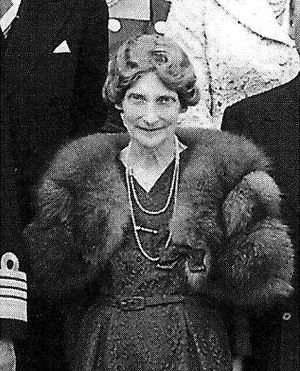
Prinsesse Dagmar
Prinsesse Dagmar af Danmark var en dansk prinsesse. Hun var datter af Frederik 8. og dronning Louise og blev gift med Jørgen Carl Gustav Castenschiold. Fra 1922 drev parret herregården Kongstedlund i Himmerland.